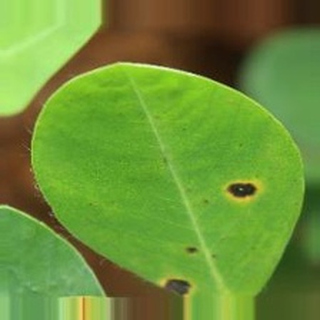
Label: groundnut_early_leaf_spot